Trams in France

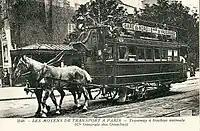
An old horse tram in Paris

One of the key inventions in the world history of trams was that of the girder rail developed in 1852 by Frenchman Alphonse Loubat. It brought the tram track down to road level, avoiding accidents with pedestrians and other vehicles caused by the standard protruding rail used until then. Inspired by John Stephenson of New York City, it was in Paris that Loubat built the first line of this type, for horse trams, which was inaugurated on 21 November 1853 in connection with the 1855 World Fair. On a trial basis, it ran along the banks of the Seine from the Place de la Concorde to the Pont de Sèvres in the village of Boulogne.